Victor McLaglen

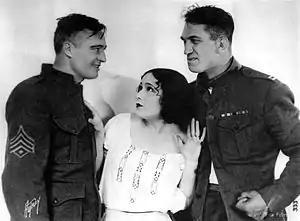
Edmund Lowe, Dolores del Río, and McLaglen in "What Price Glory?" (1926)

McLaglen was the top-billed leading man in director Raoul Walsh's First World War classic "What Price Glory?" (1926) with Edmund Lowe and Dolores del Río. The film was a huge success, making over $2 million, and Fox signed McLaglen to a long-term contract.